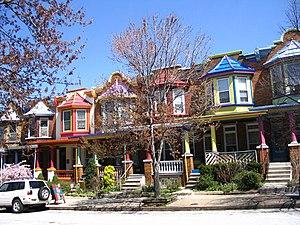
La ville de Baltimore dans le Maryland possède une position centrale dans les États de la façade atlantique des États-Unis. Cette position centrale donne à sa culture une sorte de brassage culturel entre le nord et le sud du pays. La ville peut se targuer toutefois de posséder une culture qui lui est propre.
Baltimore est une ville du Nord-Est des États-Unis située dans l'État du Maryland. Constituant un des plus grands ports maritimes de la côte est, la ville abrite la prestigieuse université Johns-Hopkins et, dans sa banlieue, un campus de l'université du Maryland. Toutefois, un quart de sa population vit sous le seuil de pauvreté, ce qui la classe en 56ᵉ position des villes les plus pauvres des États-Unis. À noter que 11 % de la population était sans emploi en 2012.